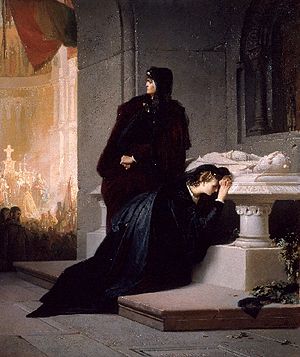
Elisabeth af Bosnien
Elisabeth af Bosnien og Marie af Ungarn, malet af Alexander von Liezen-Mayer i 1864
Elisabet af Bosnien eller Elisabet den bosniakiske. Hun var dronning af Polen 1370-1382 og Ungarn 1353-1382, gift med kong Ludvig 1. af Ungarn og Polen. Hun var datter af ban Stefan II af Bosnien og Elisabet af Kujavien. Elisabet var Ungarns regent som formynder for sin datter, dronning Marie af Ungarn, fra 1382 til 1386 og desuden mor til Hedvig af Polen.